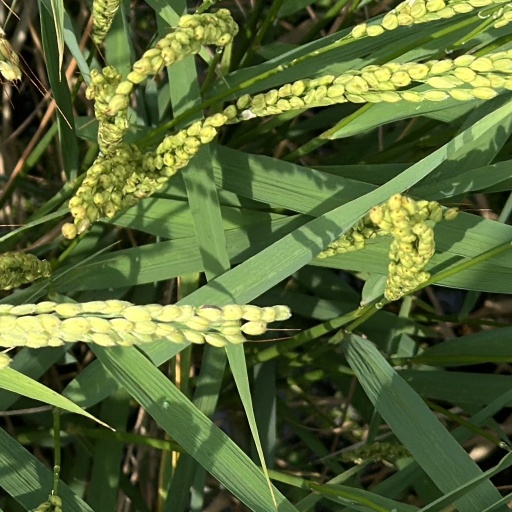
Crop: rice